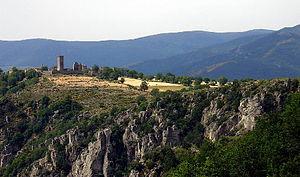
Le chemin de Régordane, dit encore chemin de Saint-Gilles, aujourd'hui GR 700, est le tronçon cévenol de la route qui reliait l’Île-de-France au Bas Languedoc et à la Méditerranée avant que la vallée du Rhône ne s'ouvre, politiquement parlant, vers le XIVᵉ siècle. Il coupe par le col de Villefort entre le Mont Lozère à l'ouest et le Mas de l'Aire à l'est.
Justinien Trouvé ou le Bâtard de Dieu est un film français de Christian Fechner, sorti le 15 septembre 1993 en France. Il s'agit d'une adaptation du roman Dieu et nous seuls pouvons, de l'auteur français Michel Folco. L'accroche du film est « sa naissance est un mystère, son destin une légende ».
La Garde-Guérin est un village fortifié français, en bordure du Chassezac, faisant partie de la commune de Prévenchères, située dans le département de la Lozère en région Occitanie.